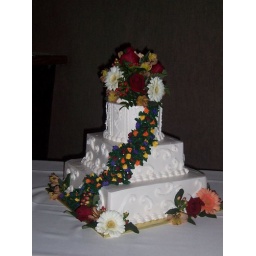
$0.15/serving square design surcharge. Custom design work charge (includes icing rose buds trailing down cake) Fresh flowers provided by florist